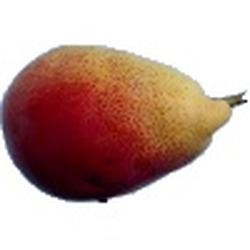
Label: Pear